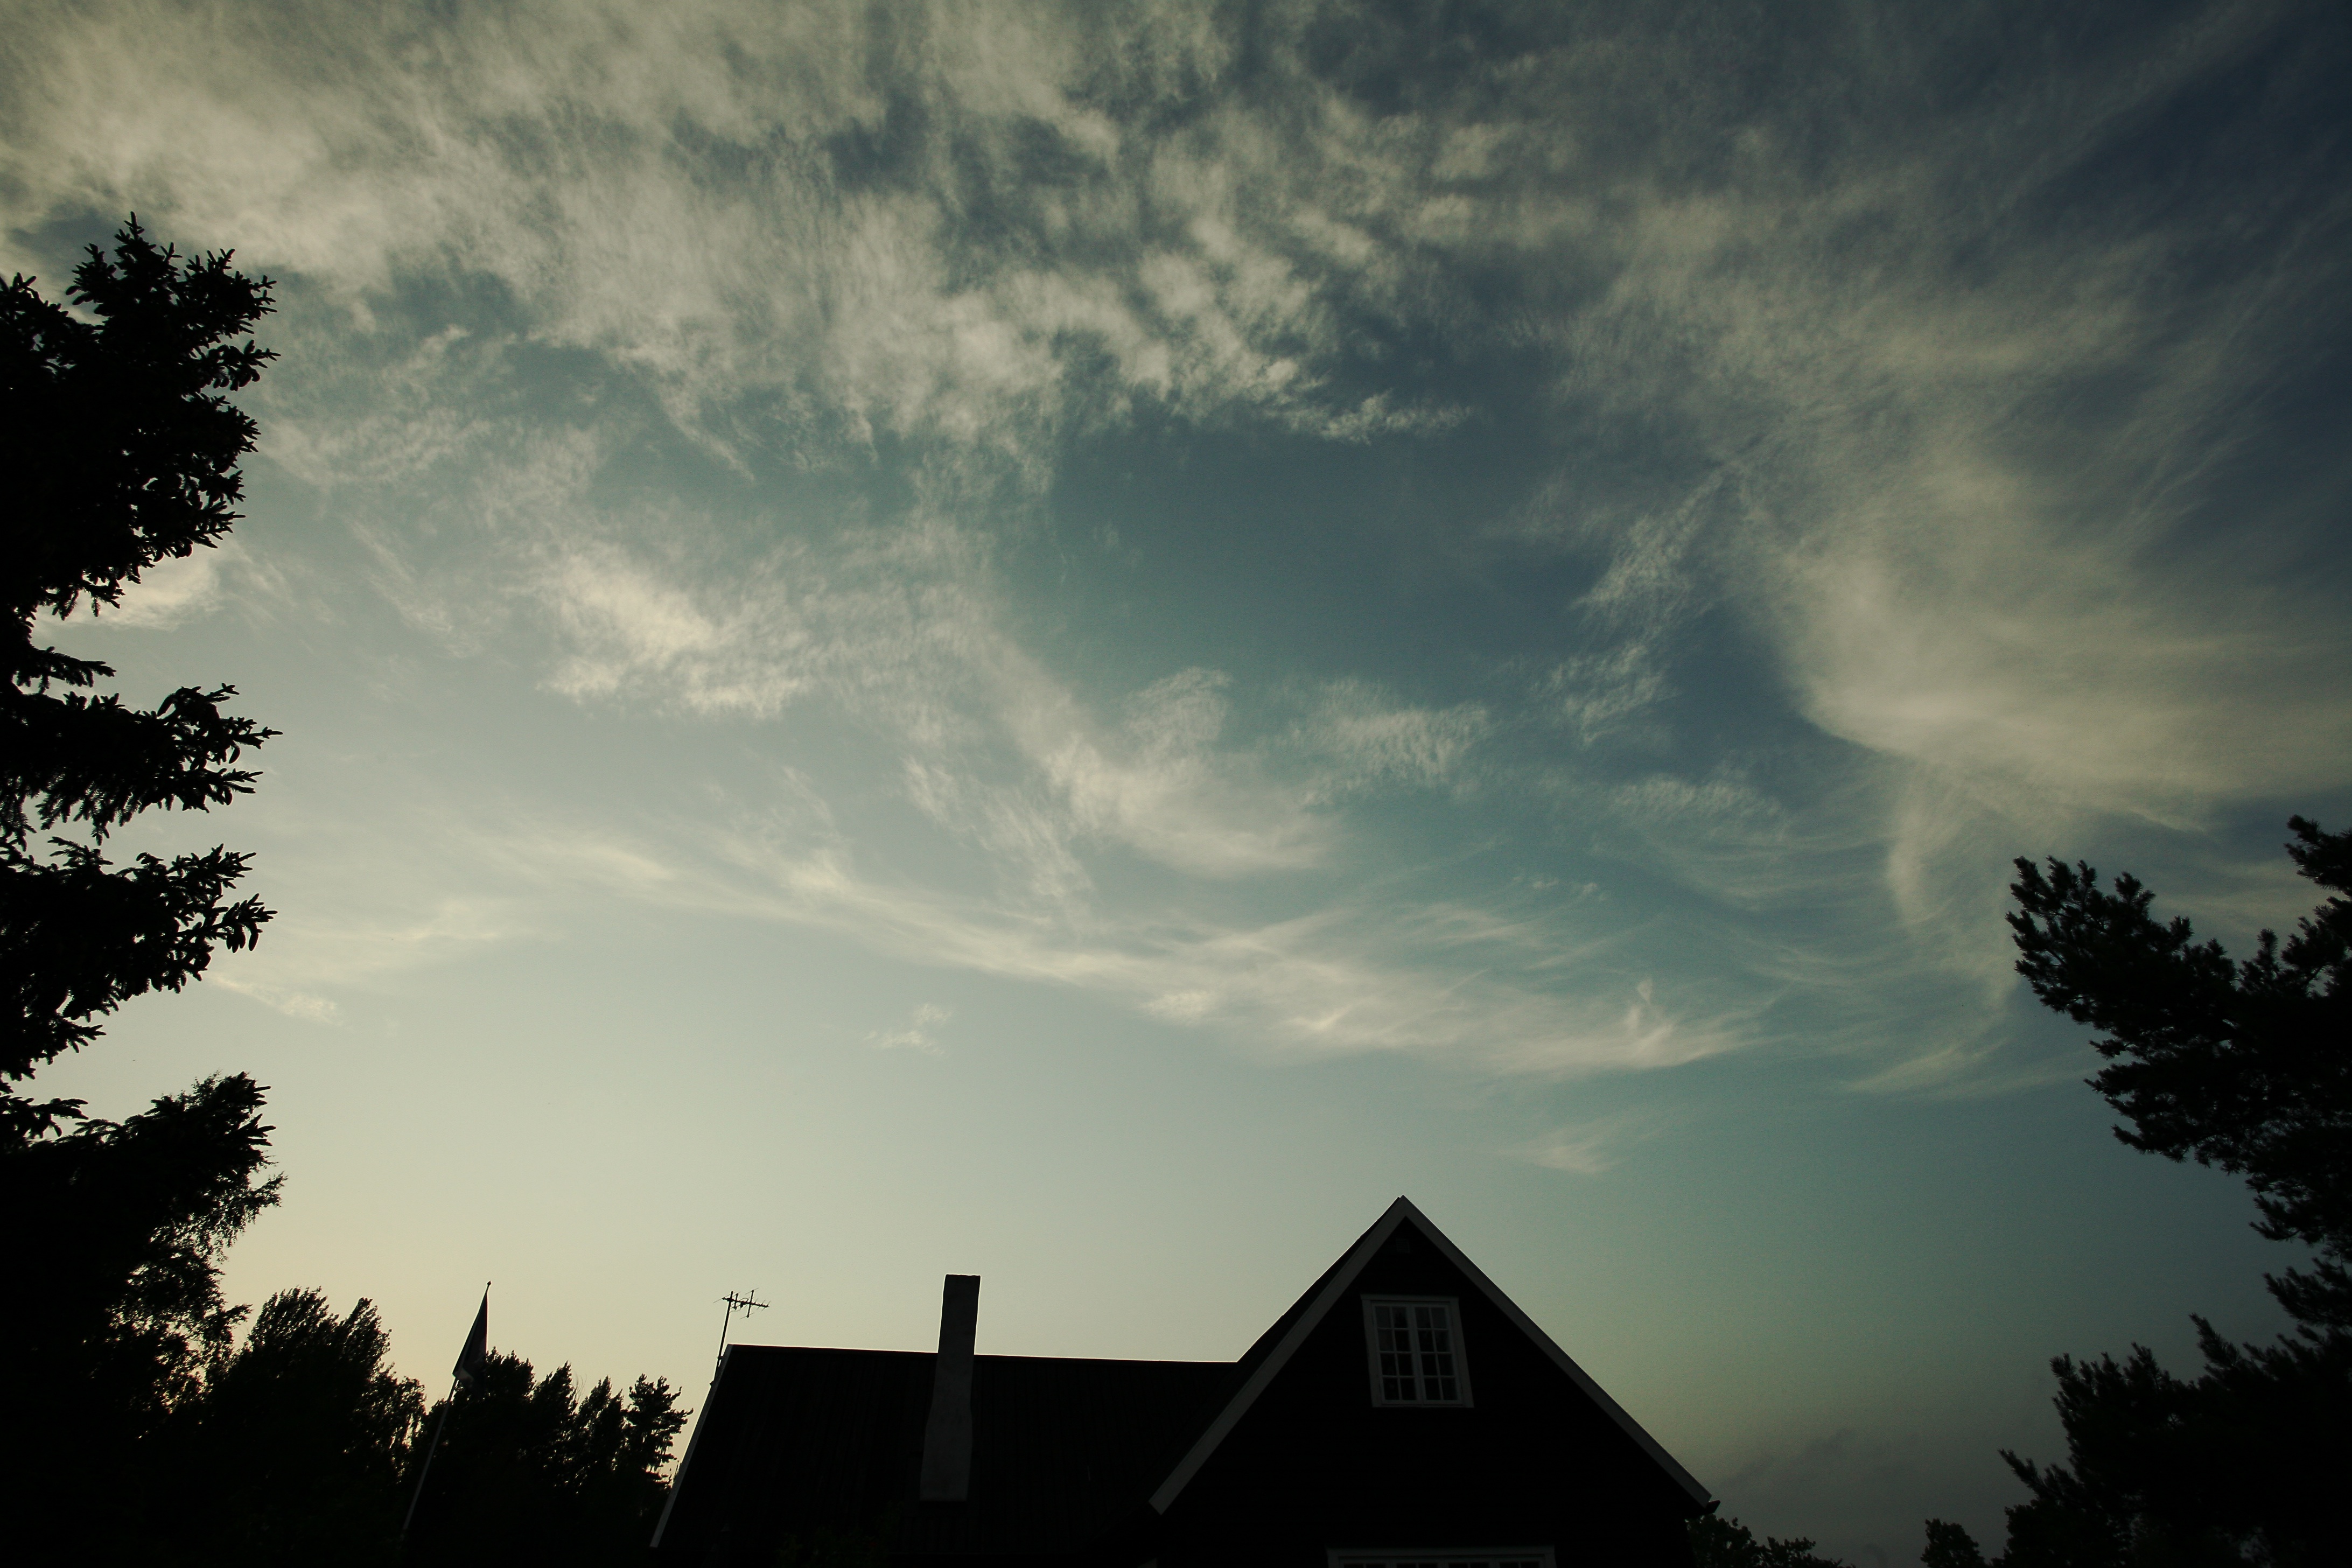
tree, nature, horizon, light, cloud, sky, sun, sunrise, sunset, sunlight, morning, dawn, atmosphere, dusk, evening, weather, darkness, meteorological phenomenon, atmospheric phenomenon